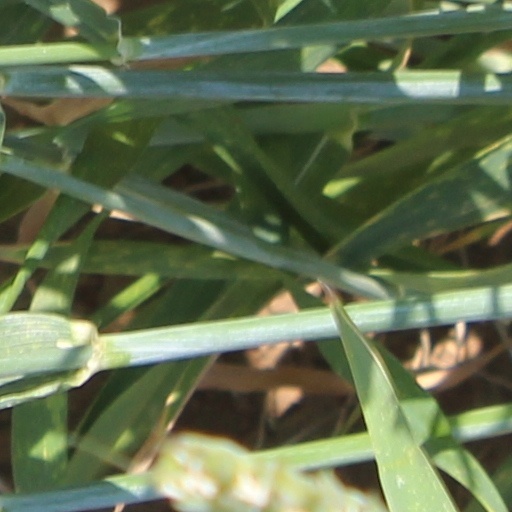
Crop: wheat